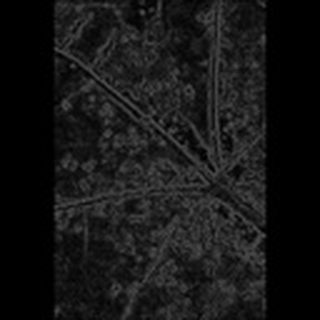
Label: cotton_aphids